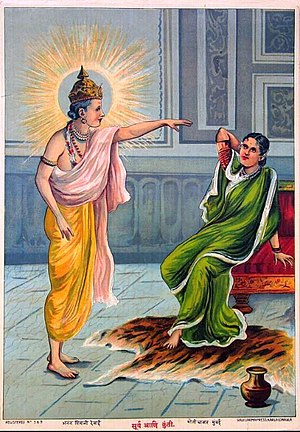
Karna (fiktiv figur) / Biografi / Fødsel og barndom
Karna, også kendt som Vasusena, Anga-raja og Radheya, [1] er en af ​​hovedpersonerne i den hinduistiske episke Mahābhārata. [2] [3] Han er den åndelige søn af den Vediske guddomme - Surya og prinsesse Kunti, og dermed en underligne af kongelig fødsel. Kunti blev tildelt velsignelsen for at føde et barn med ønskede guddommelige egenskaber fra guderne uden hendes viden, senere efter at have lært om velsignelsen påkaldte en overrasket og bekymret Kunti solguden for at bekræfte det, hvis det var sandt. Karna blev hemmeligt født til en ugift Kunti i sin teenage, frygtet forargelse og tilbageslag fra samfundet over hendes forældre graviditet, Kunti havde intet andet valg end at opgive den nyfødte Karna i en kurv på Ganges i håb om, at han finder fosterforældre. [2] [4] Den opdagede kurv, og Karna adopteres og opdrages af foster Suta-forældre ved navn Radha og Adhiratha Nandana [1] fra karriere- og digterfaget, der arbejder for kong Dhritarashtra. [2] Karna vokser op til at være en dygtig kriger med ekstraordinære evner, en begavet taler og bliver en loyal ven af ​​Duryodhana. [2] [5] Han blev udnævnt til kongen af ​​Anga [6] af Duryodhana.